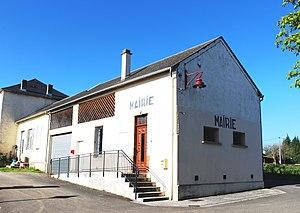
Mairie de Mérilheu (Hautes-Pyrénées)
Mérilheu est une commune française située dans le département des Hautes-Pyrénées, en région Occitanie.